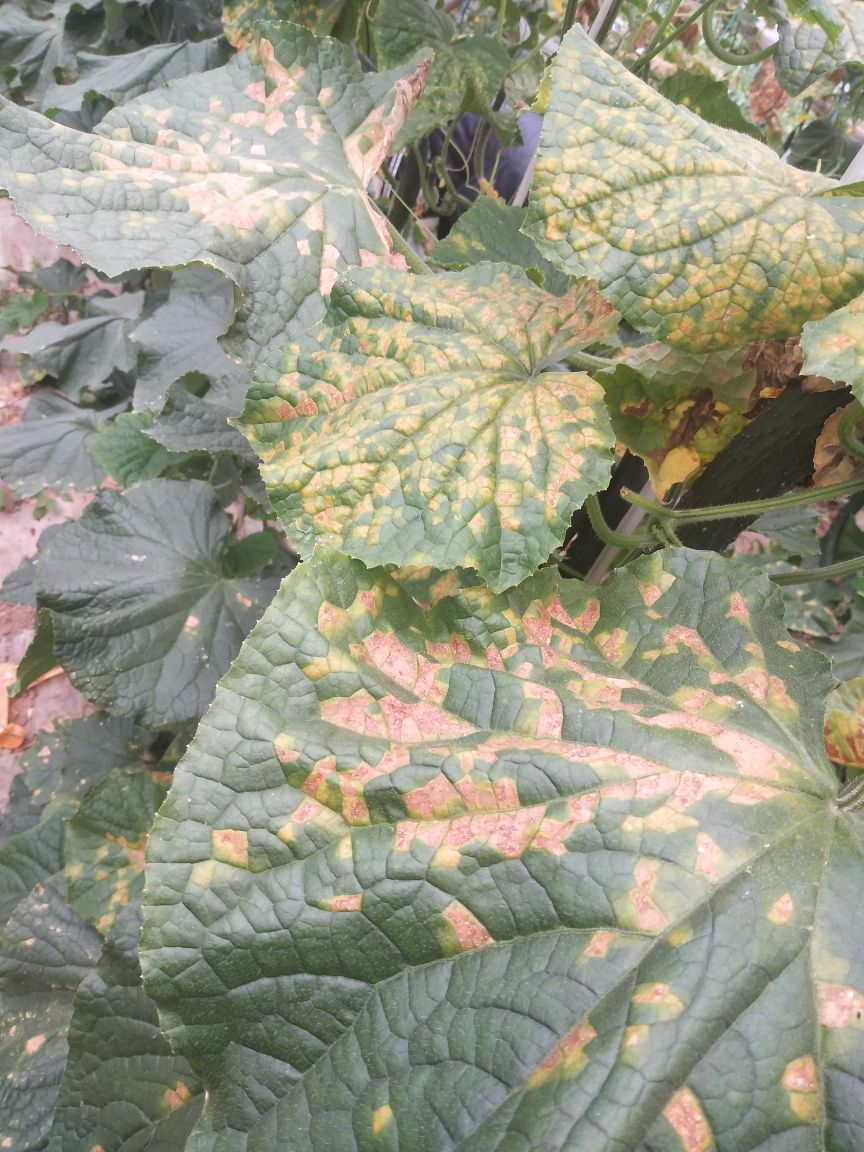
Plant: Cucumber
Disease: cucumber angular leaf spot